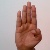
The image shows a hand gesture representing the letter 'B' in Indian Sign Language.